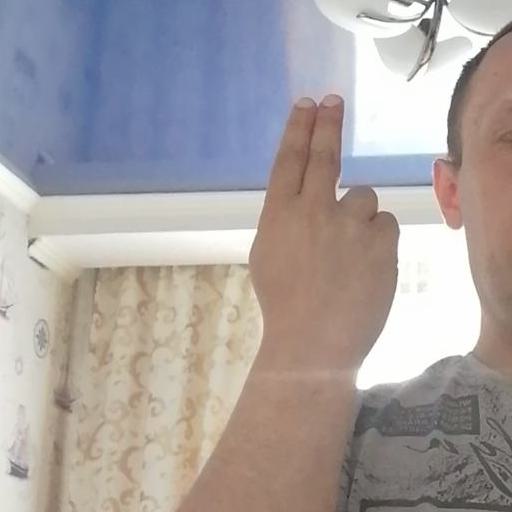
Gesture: two_up_inverted